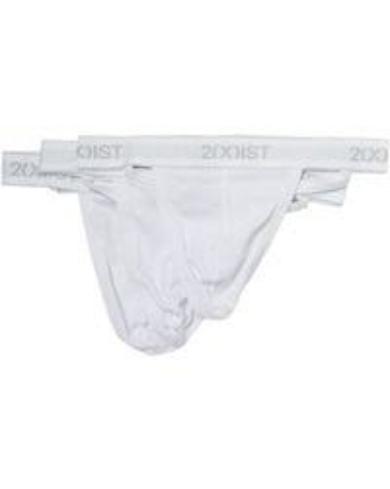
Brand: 2xist
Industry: Clothes